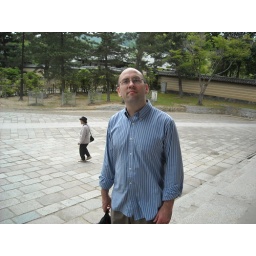
The largest wooden building in the world, housing a massive statue of Buddha.